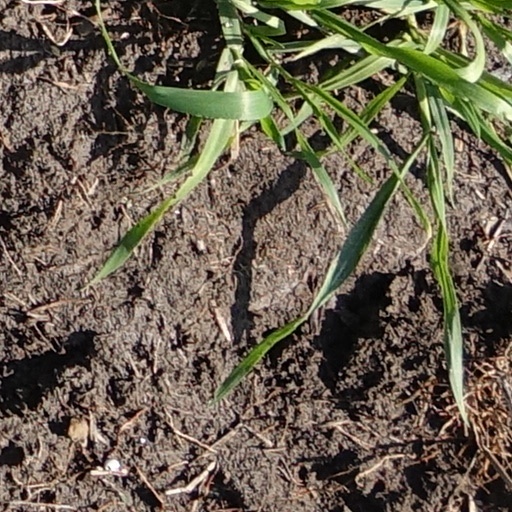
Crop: wheat